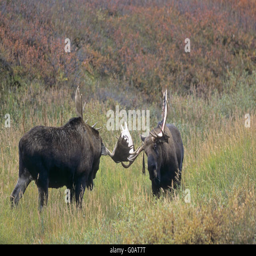
bull moose playfully fighting in the tundra